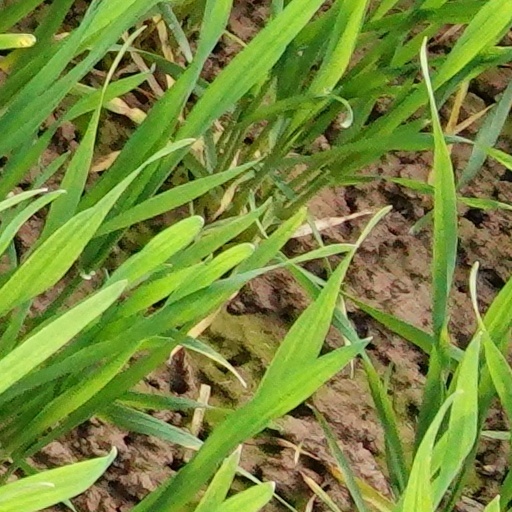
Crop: wheat